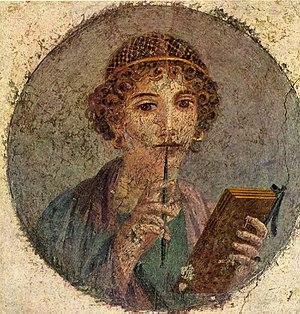
Sainte Marcelle est une patricienne romaine, dont la mémoire reste étroitement attachée, dans le christianisme, à la vie et à l'œuvre de saint Jérôme, docteur de l'Eglise et père de la Vulgate.